Persian Risk

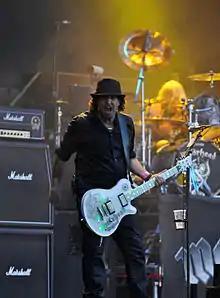
Former guitarist Phil Campbell performing with Motörhead at Wacken Open Air 2013

Persian Risk are a Welsh heavy metal band from the new wave of British heavy metal era formed in 1979 and hailing from Cardiff, Wales. The brainchild of ex-Stoned Soul Party guitarist Phil Campbell, he recruited vocalist Jon Deverill, second guitarist Dave Bell, bass player Nick Hughes, and drummer Razz (Russell Lemon). The group was active until 1986. In 2012, the band was re-activated by vocalist Carl Sentance albeit without the involvement of any other past members.